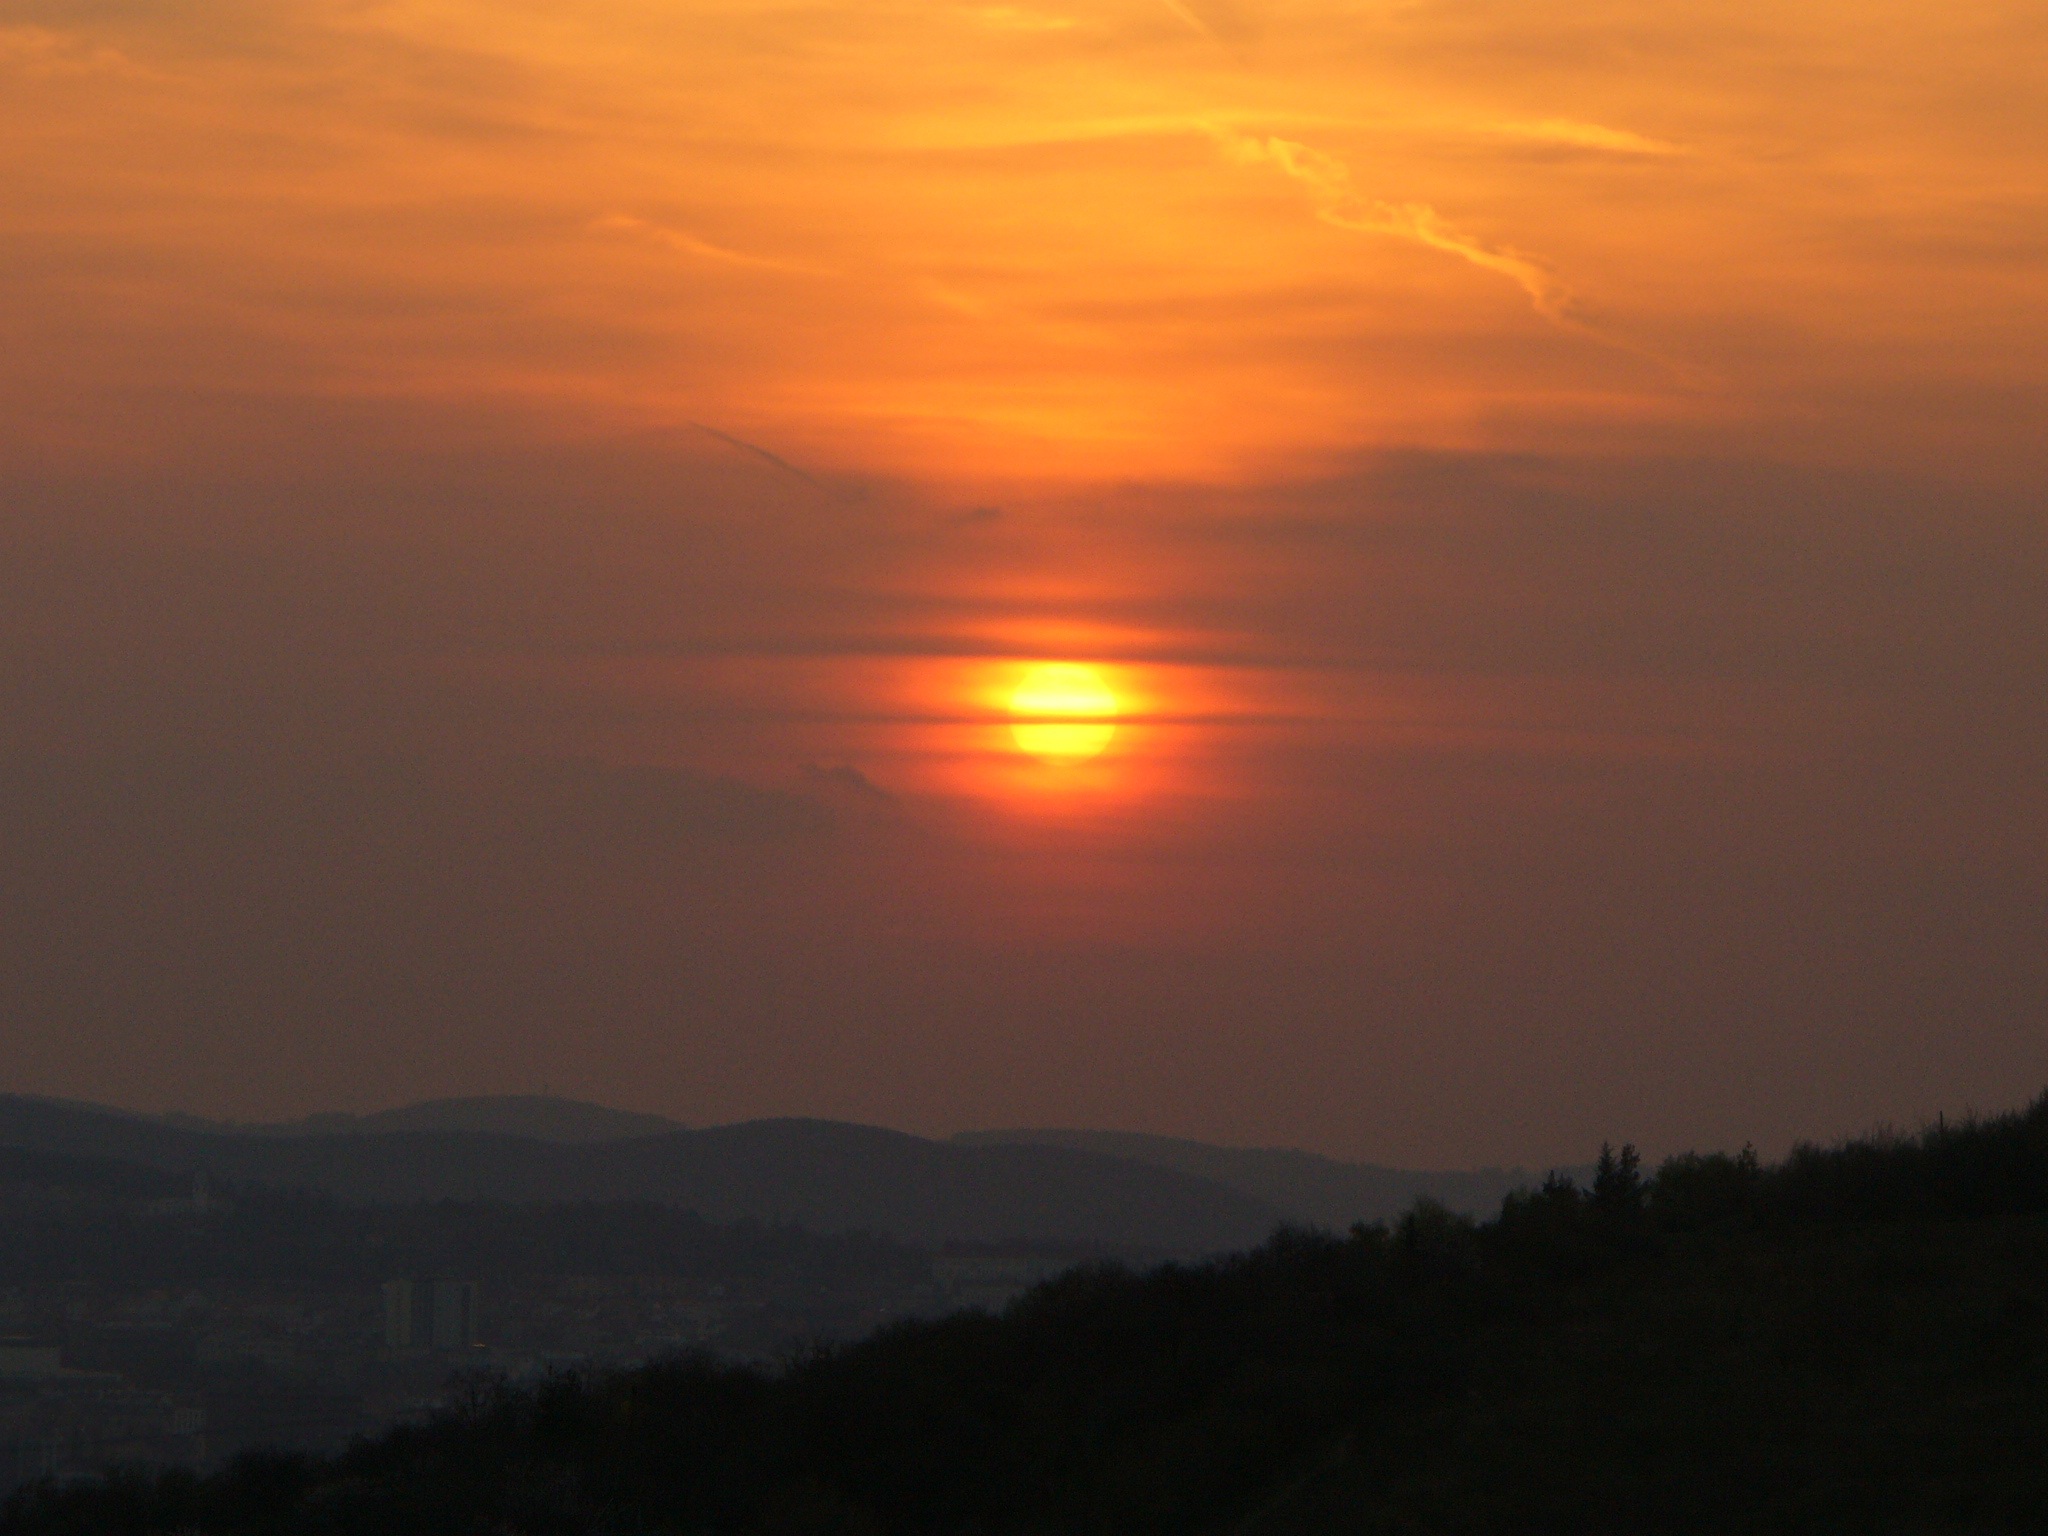
horizon, mountain, cloud, sky, sun, sunrise, sunset, sunlight, morning, hill, dawn, atmosphere, dusk, evening, afterglow, atmospheric phenomenon, red sky at morning